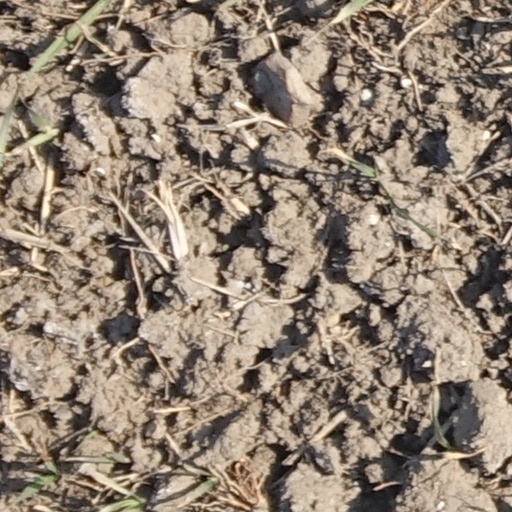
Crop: wheat